Sandra de Sá

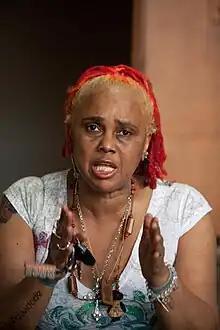
Sandra de Sá in 2010

Sandra Cristina Frederico de Sá (born August 27, 1955) is a Brazilian singer and songwriter.